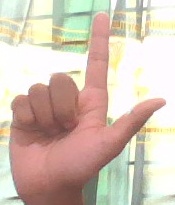
ASL sign: L